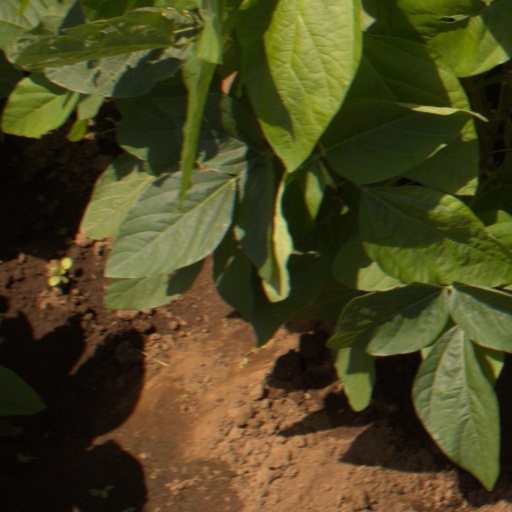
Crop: soybean